UD Condor

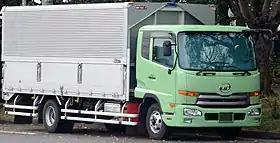
Fourth generation UD Condor

The UD Condor (kana:UD・コンドル) is a line of cabover medium-duty or heavy-duty commercial vehicles produced by Nissan Diesel introduced in 1975, Compact models sold under the Nissan Diesel Condor brand and rebranded Nissan Atlas.